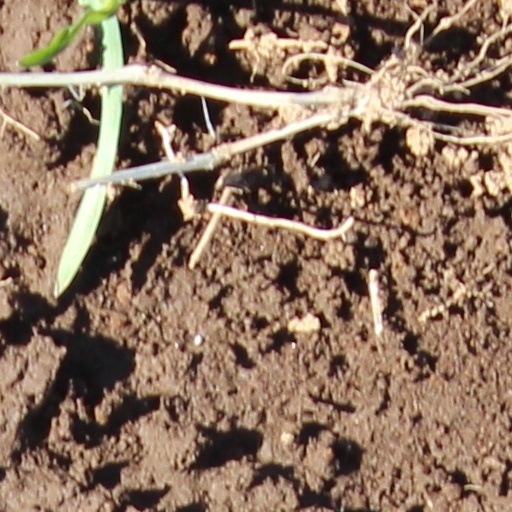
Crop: wheat